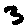
Label: 3